As Long as the Roses Bloom

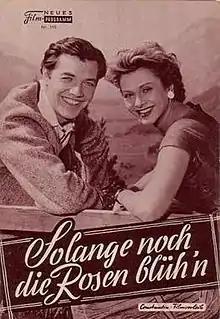

As Long as the Roses Bloom is a 1956 West German romance film directed by Hans Deppe and starring Hertha Feiler, Gerhard Riedmann and Eva Probst.